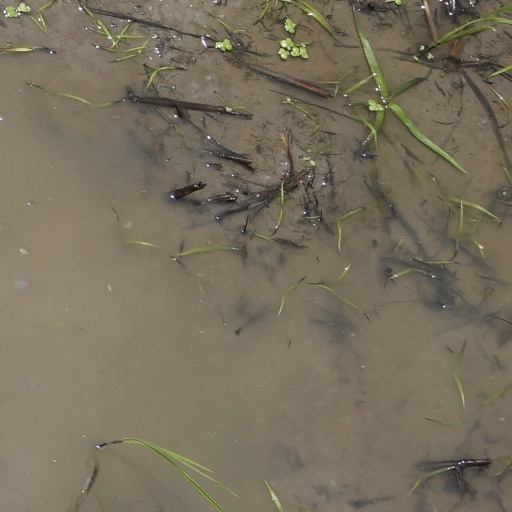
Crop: rice